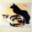
Label: cat